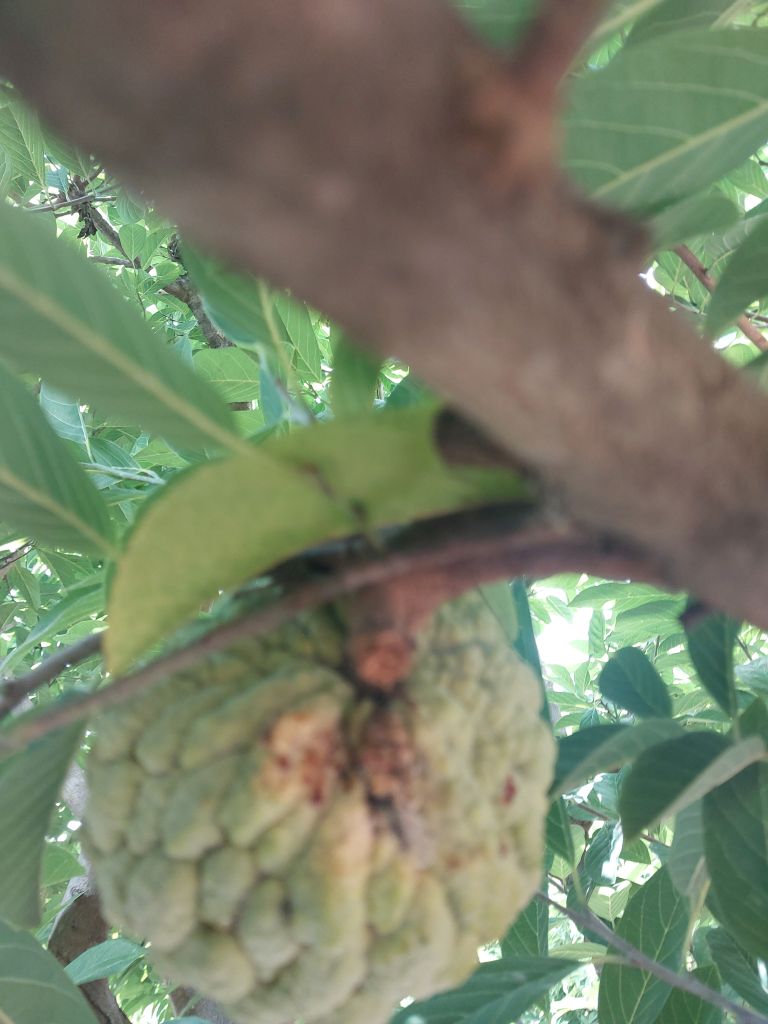
Disease label: Athracnose